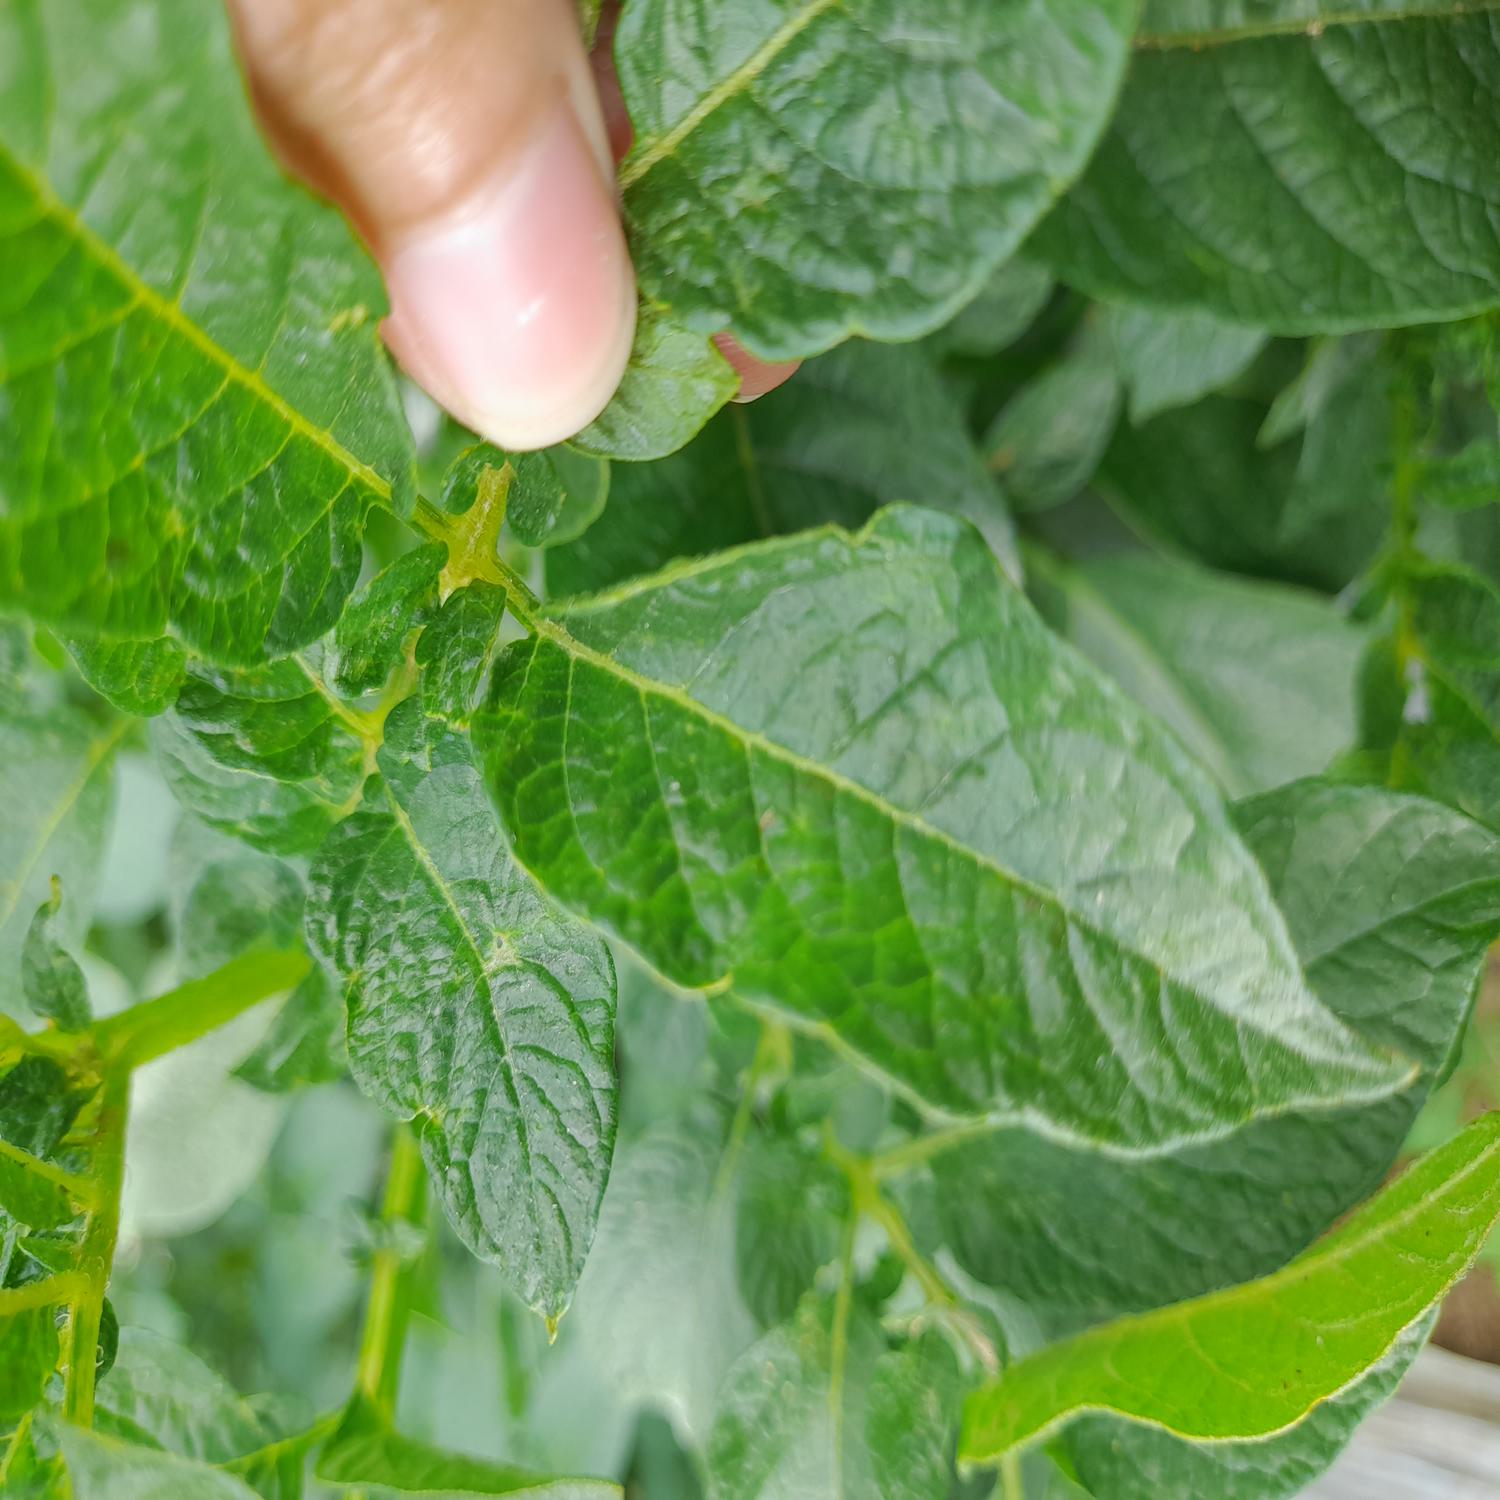
Label: Virus